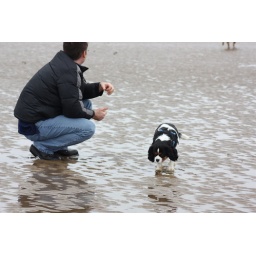
A day on the Freshfields near Liverpool with our inlaws, their dog Jas and our spaniel (Maggie) and pug (Parker).